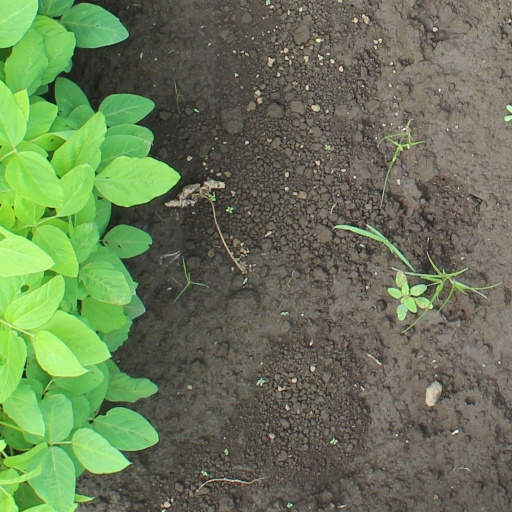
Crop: soybean